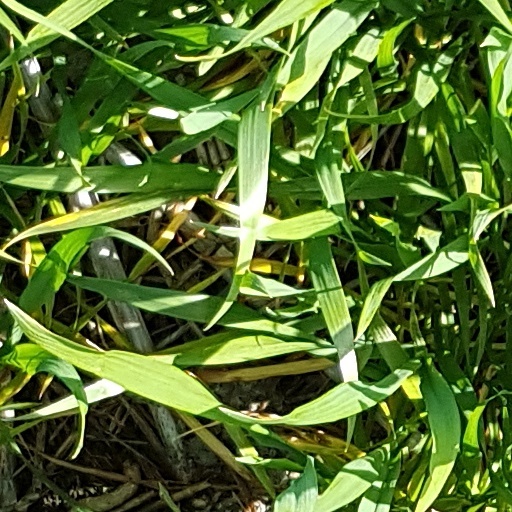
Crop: wheat